Danish folklore

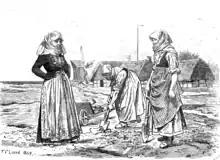
Frederik Christian Lund: Women from Læsø (1884)

The traditional costumes of Denmark, though varying from region to region, date back roughly to the period between 1750 and 1900 when clothes were often home-made from yarn spun from wool or flax. In rural communities, the fabrication of garments for both family members and servants was an important part of everyday life. They were usually made of woolen fabric, woven by the women themselves or by a professional weaver. Many of the patterns, based on a limited range of colours from vegetable dyes, were common to almost all parts of the country. Variations in costume between the regions can best be seen in women's best Sunday attire, especially in the arrangement of the ever present headdress, either in the form of a bonnet or a scarf. The headpiece often consisted of a bonnet, a piece of linen underneath and a scarf to hold it in place, either in broad lace or in embroidered tulle. On the island of Zealand, there was a tradition for trailing bonnets embroidered with gold and silver thread.